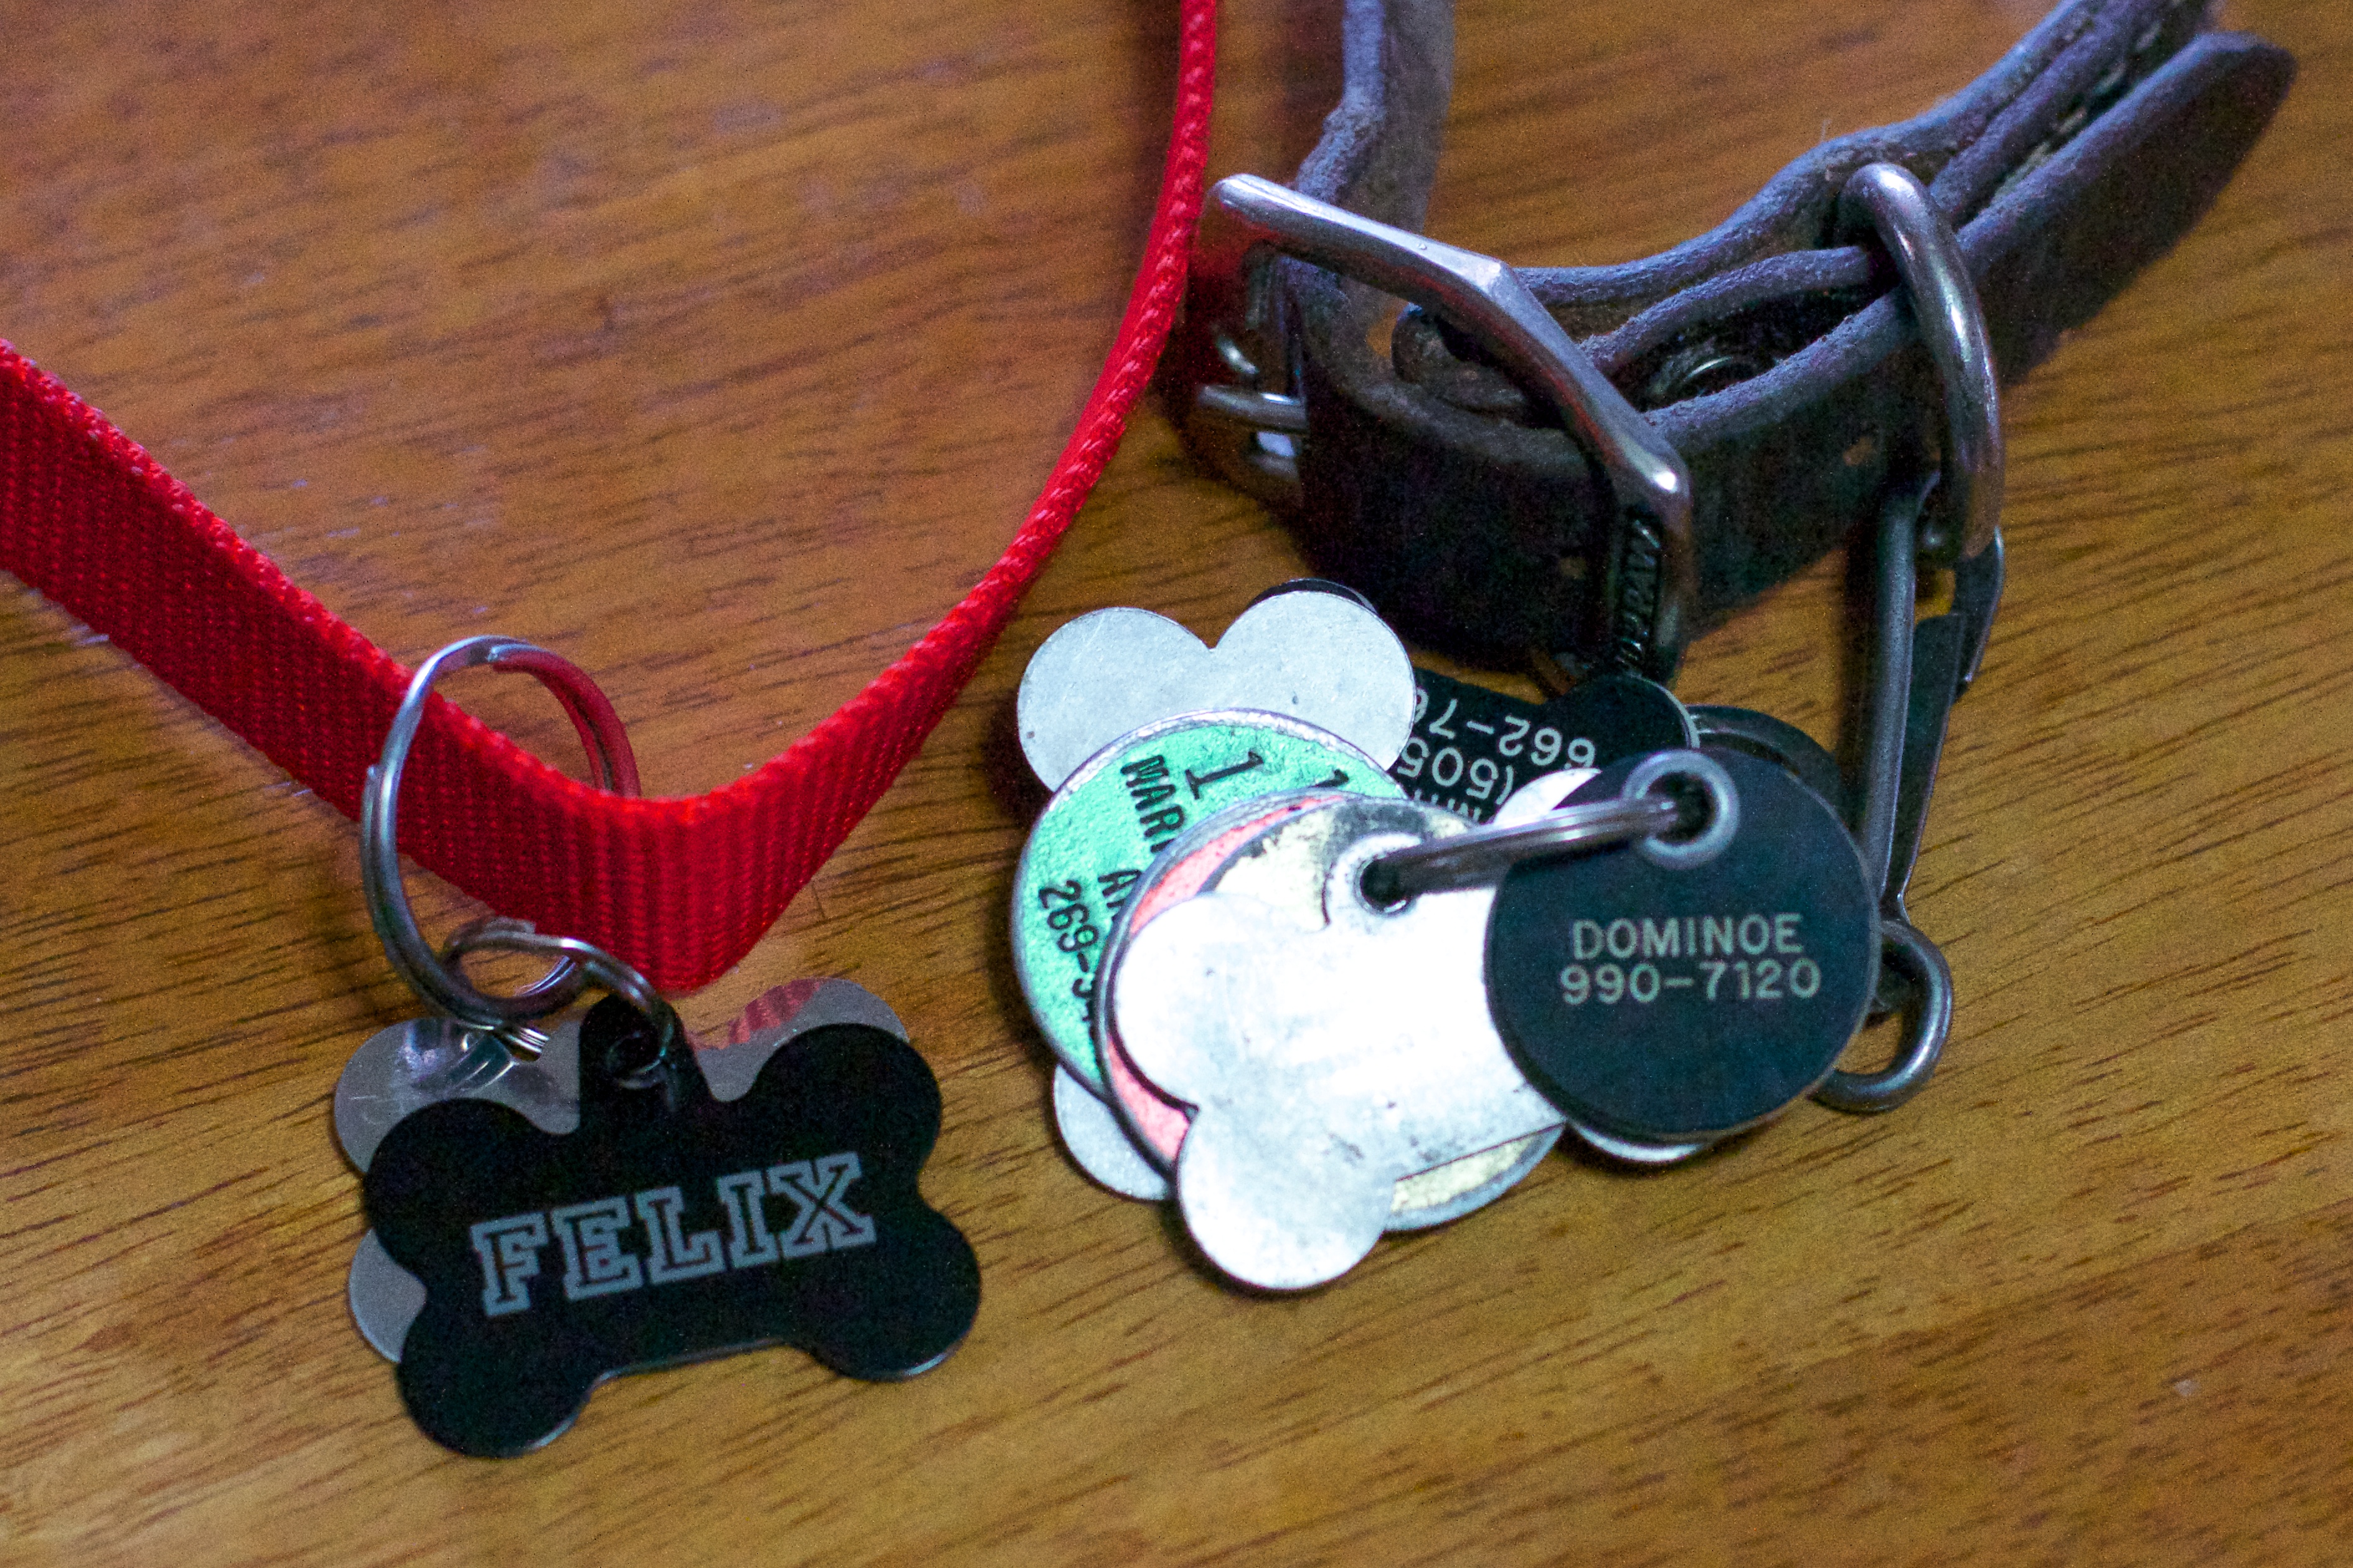
hand, dog, ear, product, glasses, footwear, tags, halter, fashion accessory, vision care